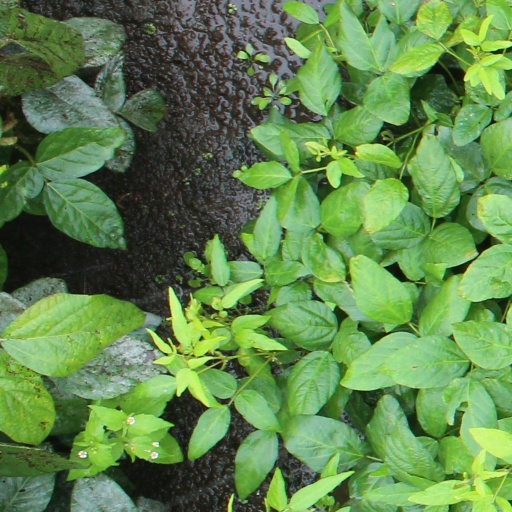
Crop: soybean